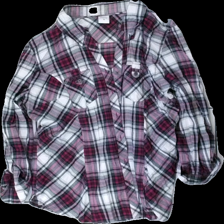
View: front
Type: Shirt
Category: Ladies
Brand: Not in the list
Brand text on label: Florie
Colors: Purple, White, Blue, Multicolor
Material: 100% cotton
Pattern: Checkered print
Cut: Regular
Size: 42
Season: All
Price range: 50-100
Recommended usage: Reuse